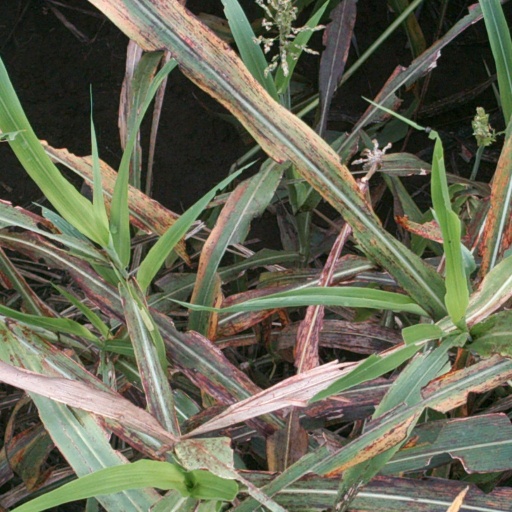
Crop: sorghum